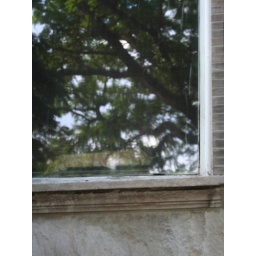
cat in the window